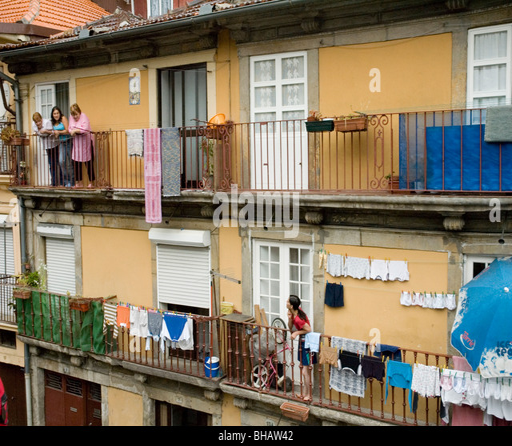
neighbours talking to each other on balconies